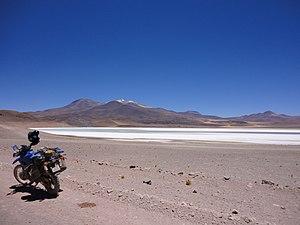
Le lac Tuyajto est un lac salé situé dans la région d'Antofagasta, au nord du Chili à une altitude de 4 010 m, sa superficie fluctue actuellement entre 1,7 km² et 2,7 km², elle était toutefois considérablement plus grande par le passé.